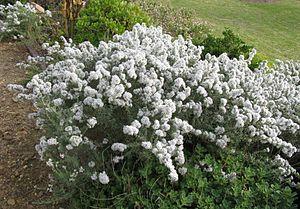
L'Eriocephalus africanus est une espèce d'arbustes broussailleux originaire d'Afrique du Sud. Il est présent en quantité dans l'ouest et l'est de la région floristique du Cap et au Namaqualand. La plante a plusieurs noms vulgaires dans diverses langues : Cape Snow Bush, Kapokbossie, Wild rosemary, African rosemary … L'apparence de son feuillage, bien que plus lisse et plus mat, le fait ressembler superficiellement au romarin de Méditerranée, quoique les deux n'aient rien en commun.